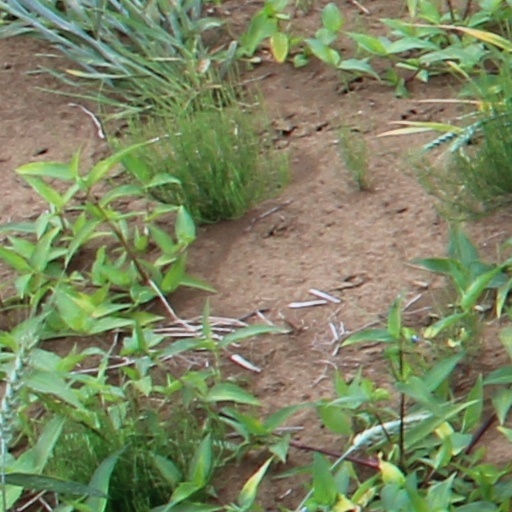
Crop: wheat